Eye Green railway station

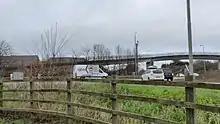
The site of Eye Green station in 2022. Now occupied by a bypass, housing and services.

Eye Green railway station was a station in Eye, Cambridgeshire, on the Midland and Great Northern Joint Railway line between Peterborough and Wisbech. The station was opened by the Peterborough, Wisbech and Sutton Bridge Railway (PW&SBR) on 1 August 1866 and was originally named "Eye"; it was renamed "Eye Green" on 1 October 1875. The PW&SBR became part of the Midland and Great Northern Joint Railway. It later came under the control of British Railways and was closed on 2 December 1957. The station's name as given in some timetables "Eye Green for Crowland" was misleading, since a passenger would have a three-mile walk to Crowland.